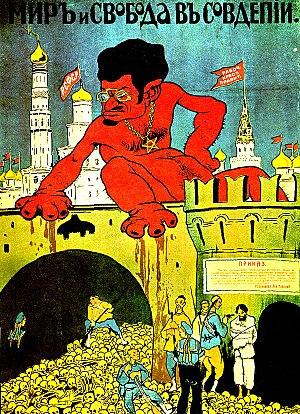
Affiche de propagande antibolchevique des armées blanches diabolisant Léon Trotski en diable rouge. La légende indique